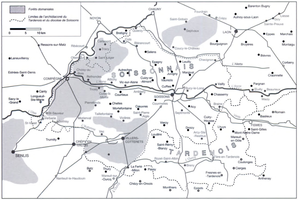
Les limites naturelles du Soissonnais
Le Soissonnais ou Soissonnois, est une région naturelle de France, située au cœur du Bassin Parisien, à quatre-vingts kilomètres au nord de Paris, sur les départements de l'Aisne et de l'Oise. La région tire son nom du peuple gaulois des Suessiones ou suessions qui était présent dans la région dans l'antiquité gauloise.